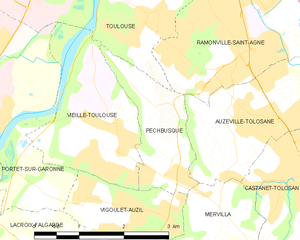
Pechbusque est une commune française située dans le département de la Haute-Garonne en région Occitanie.